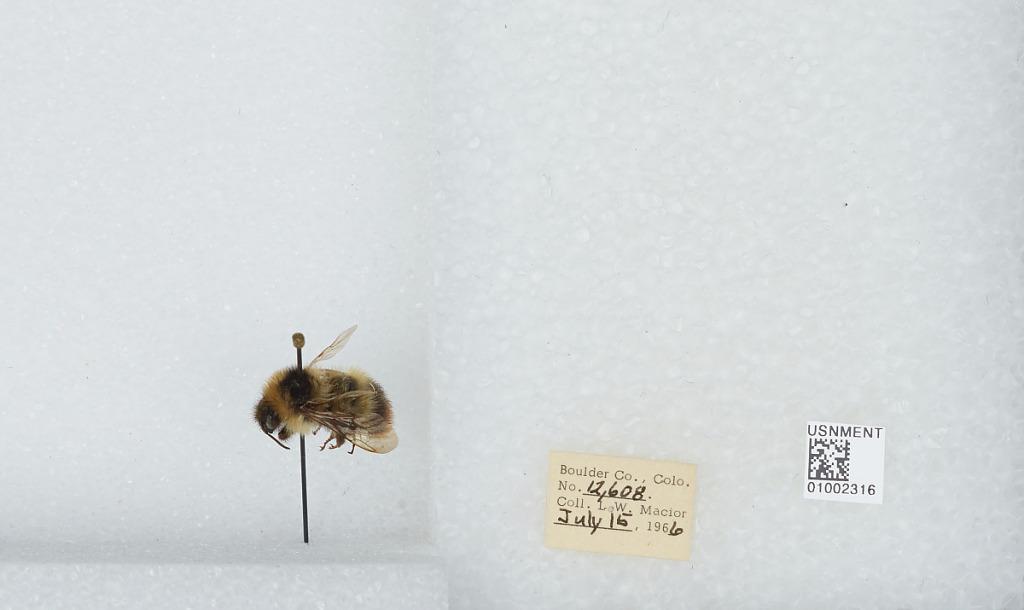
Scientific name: Bombus (Alpinobombus) balteatus Dahlbom
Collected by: L. Macior
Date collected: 1966-7-15
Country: United States
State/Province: Colorado
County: Boulder
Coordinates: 40.0275, -105.252